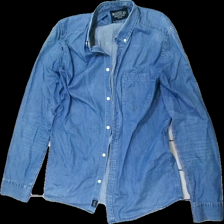
View: front
Type: Shirt
Category: Ladies
Brand: Not in the list
Colors: Blue
Material: 72% Cotton 28% Nylon
Cut: Regular
Size: M
Season: All
Damage: stain
Damage location: bottom left
Damage 2: stained
Damage 2 location: top center
Price range: <50
Recommended usage: Export
Description: jean shirt